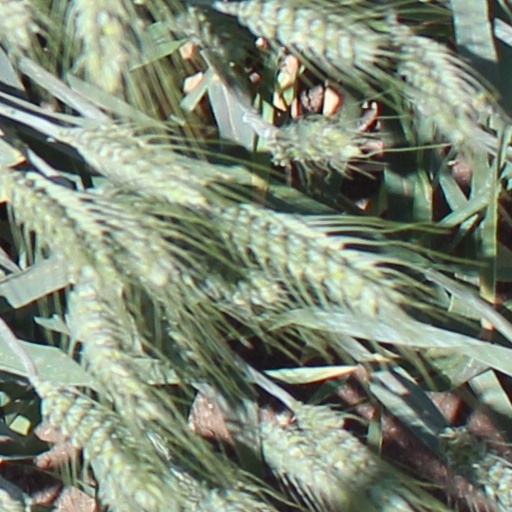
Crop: wheat